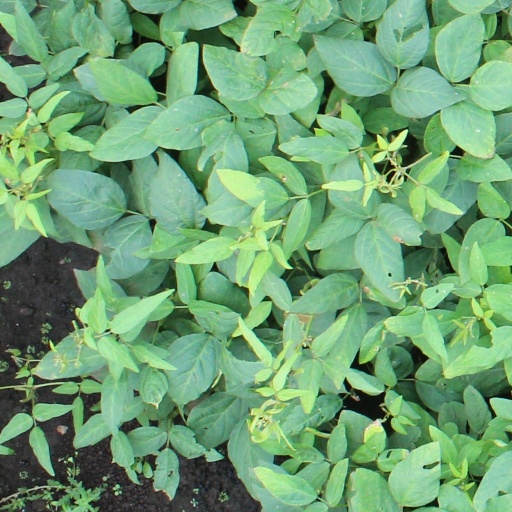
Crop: soybean